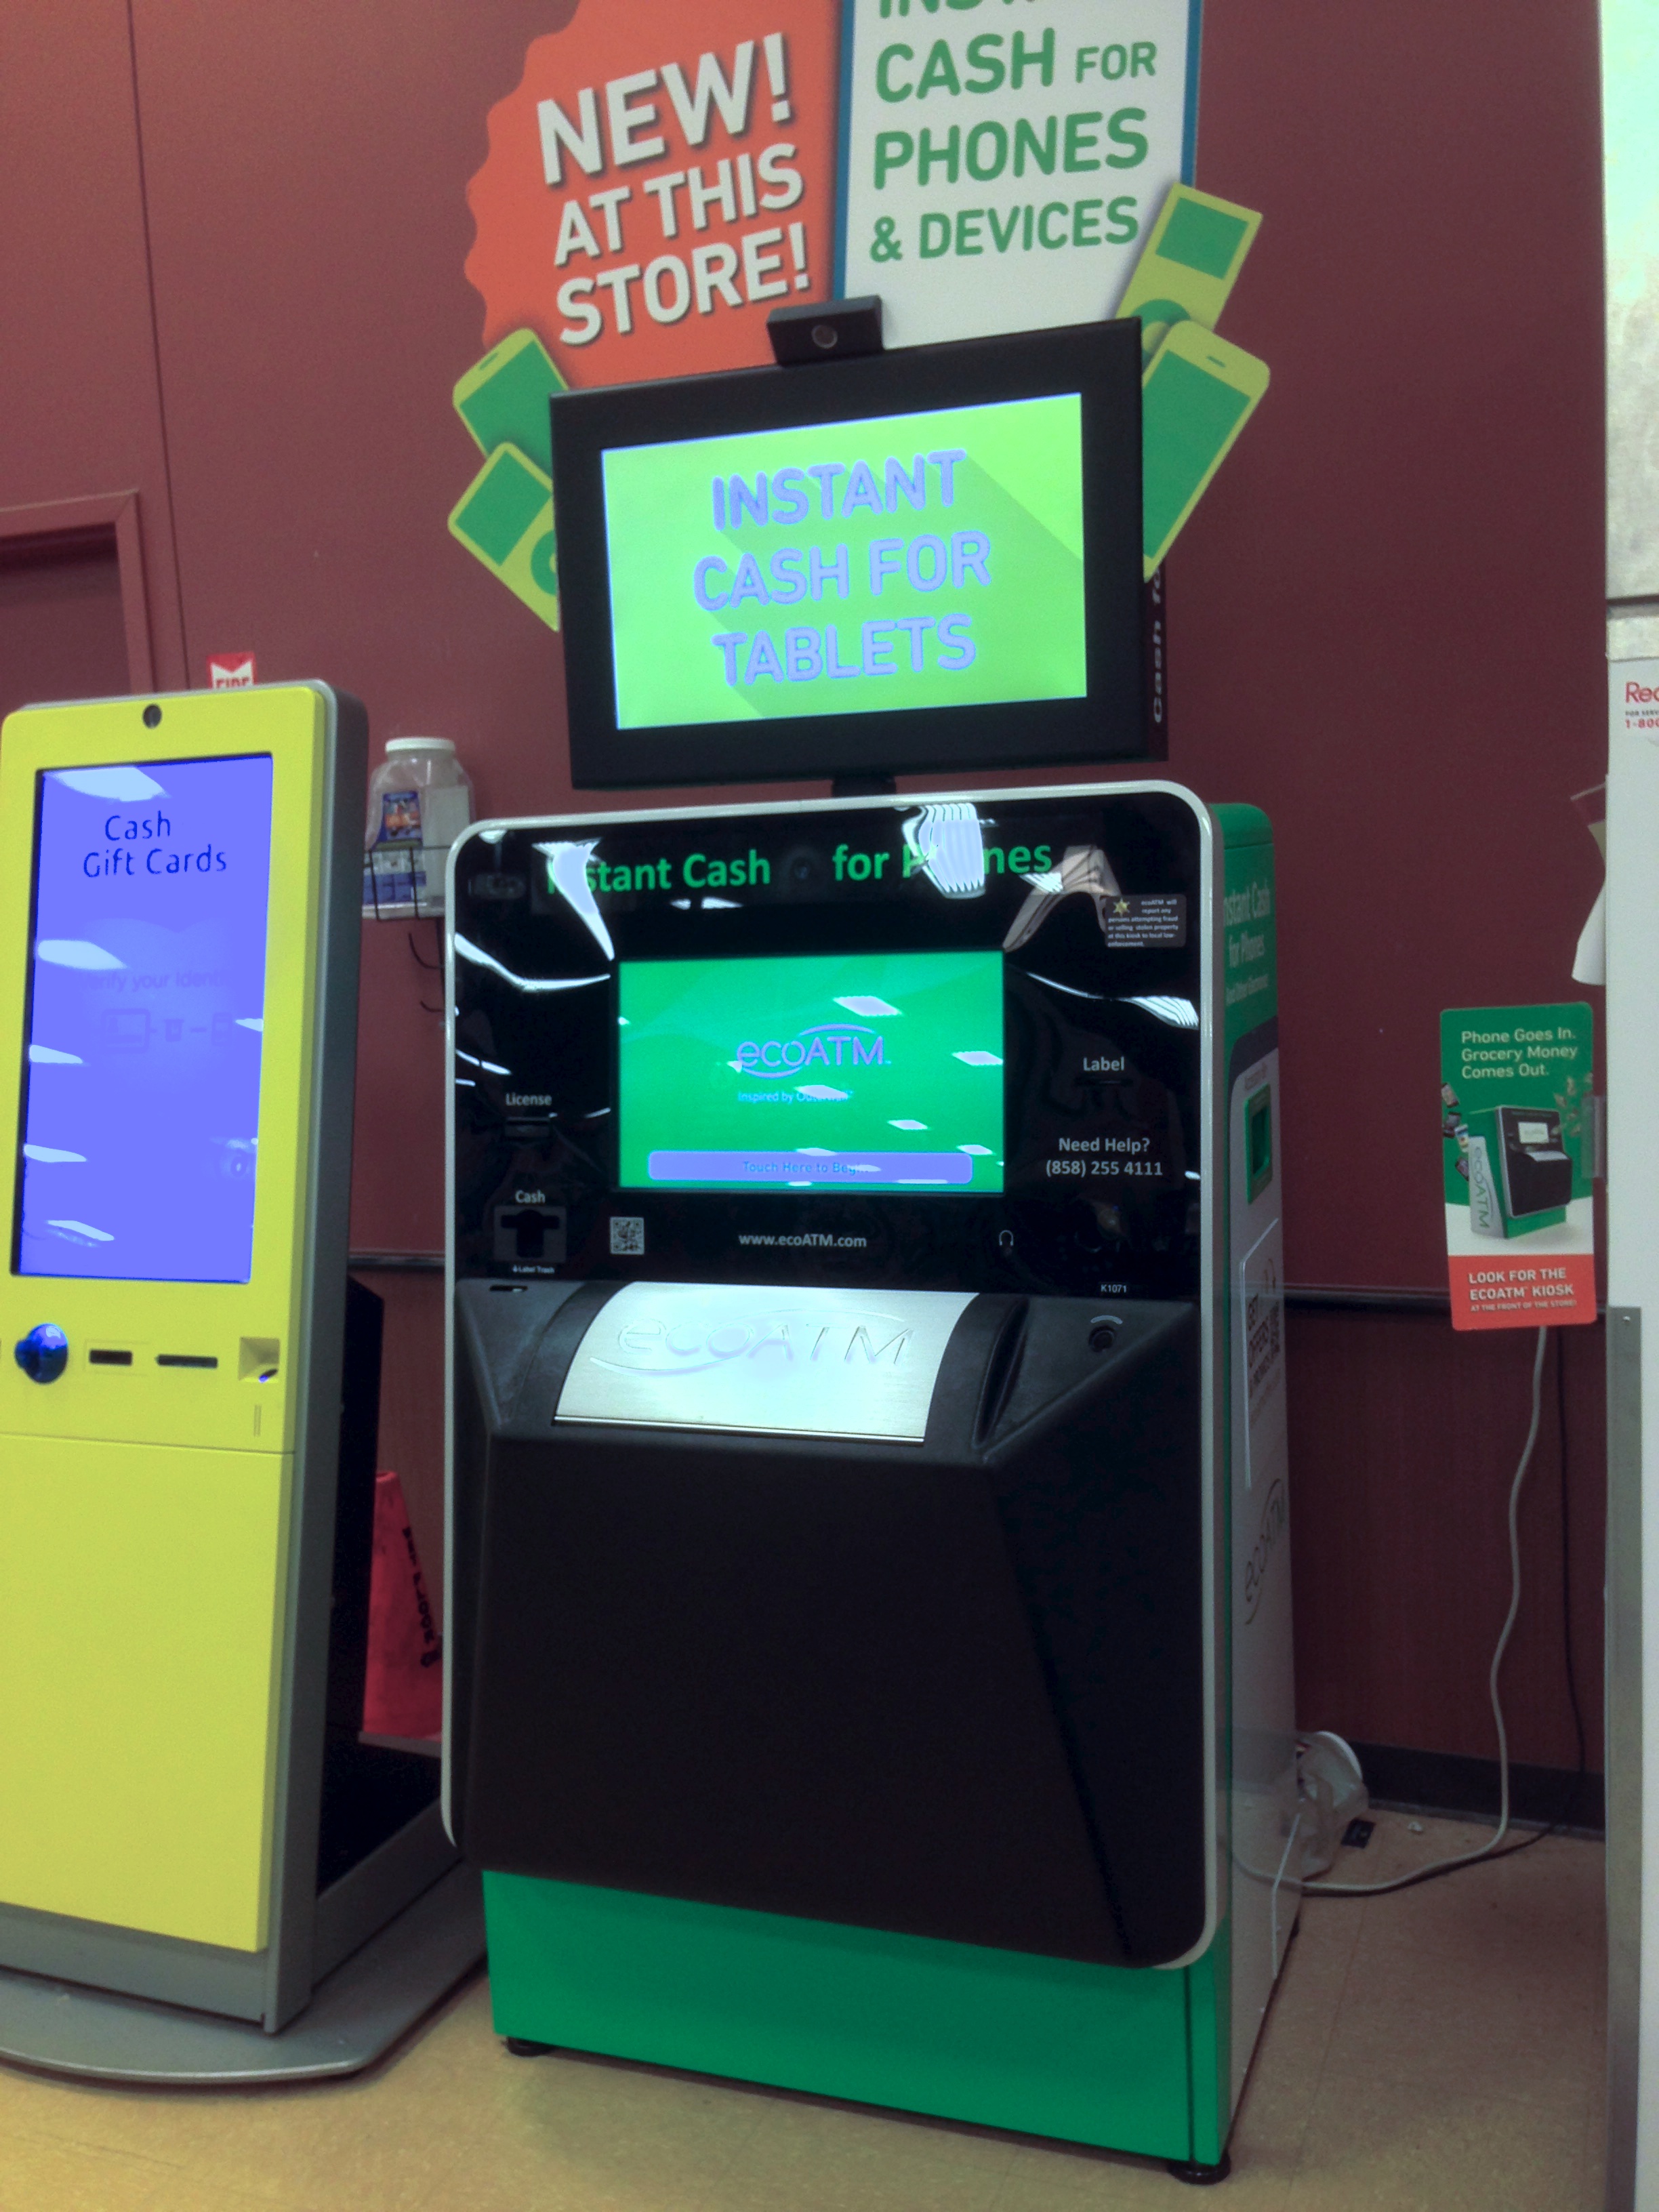
technology, gadget, machine, laser, cash, art, kiosk, personal computer hardware